St Mary's Priory Church, Deerhurst

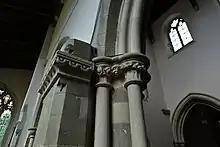
Fine Early English masonry in the south arcade

Next the west porch was raised by the addition of a third storey, and the porticus side chapels were extended westward, parallel with the nave. On the third floor of the tower, on the east side, is a double triangular-headed opening into the nave with stylised capitals and fluted pilasters with reeded decoration.